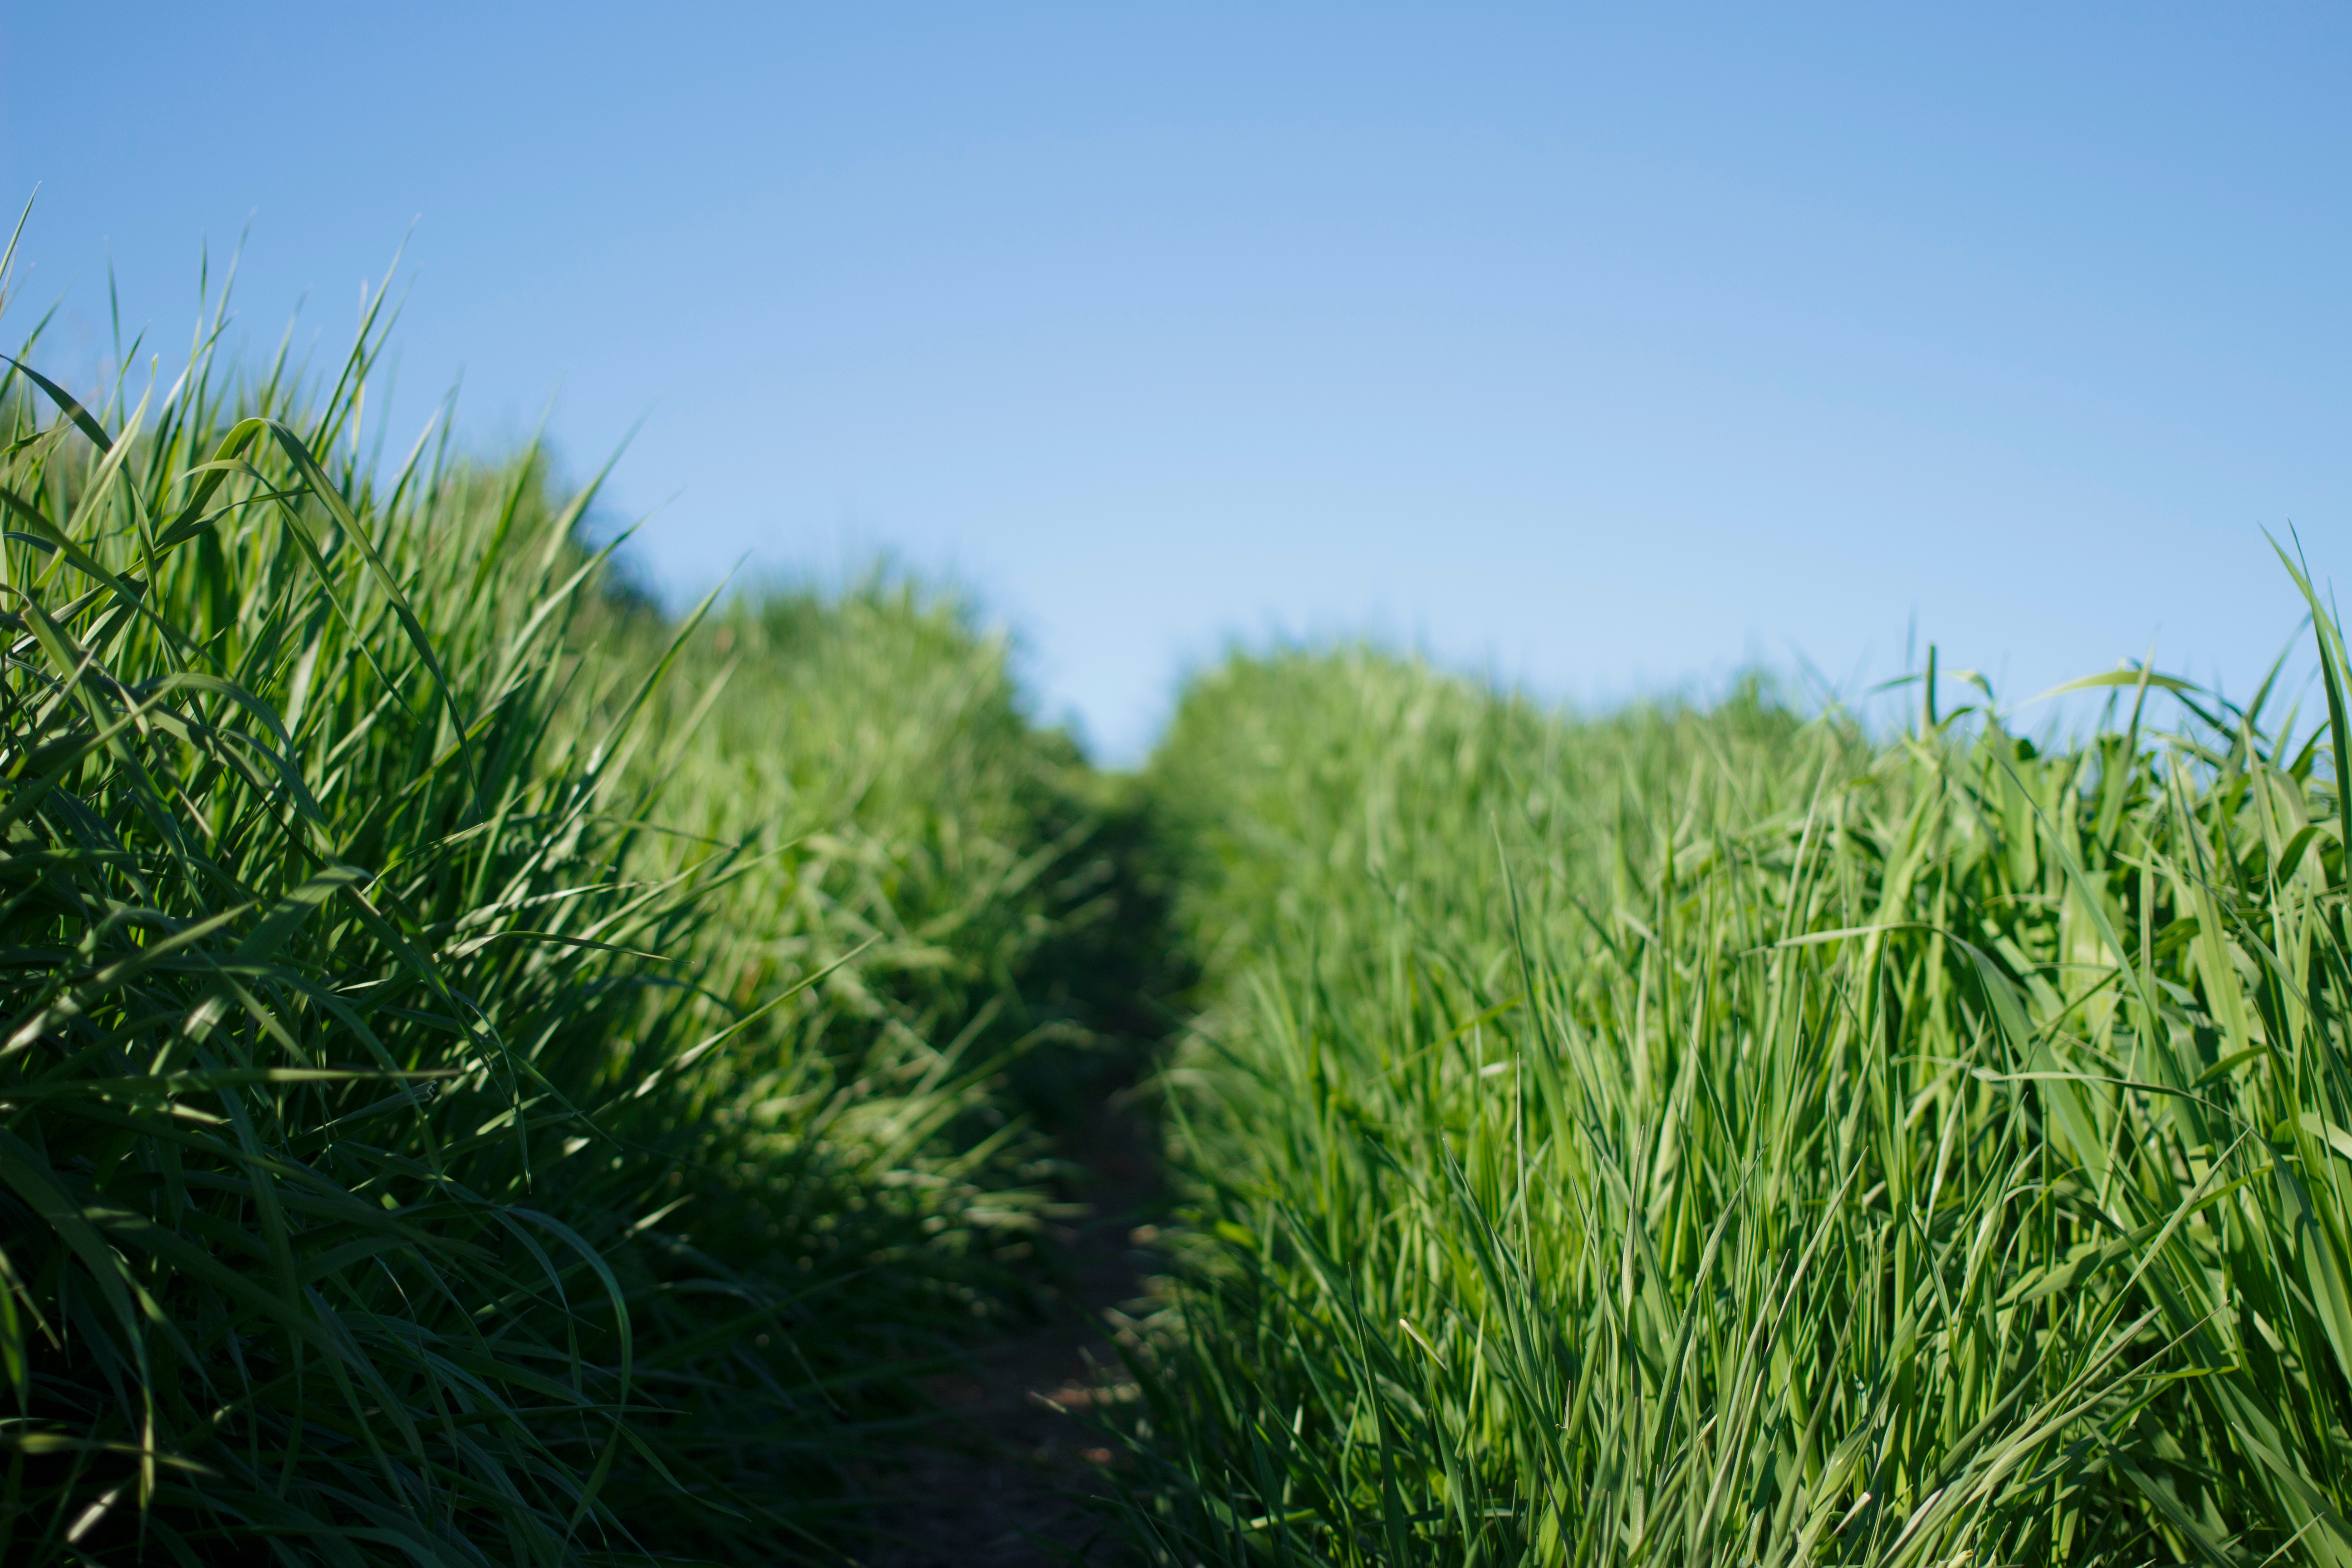
path, grass, plant, sky, field, lawn, meadow, prairie, flower, green, crop, pasture, soil, agriculture, tall grass, grassland, ecosystem, paddy field, flowering plant, chrysopogon zizanioides, grass family, land plant, phragmites